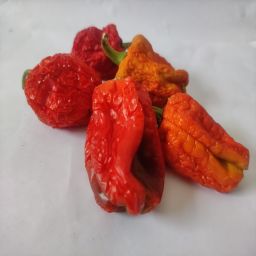
Crop: Bell Pepper
Quality: Dried